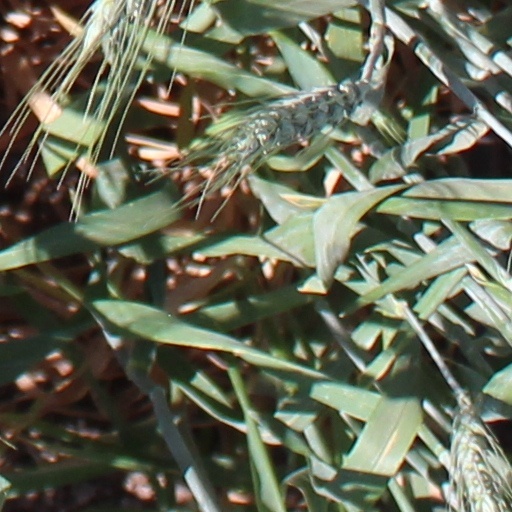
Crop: wheat